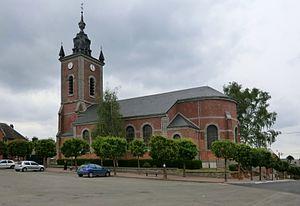
Catillon-sur-Sambre est une commune française située dans le département du Nord, en région Hauts-de-France.